Courmes

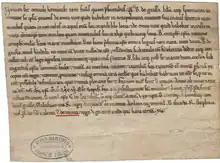
First appearance of the name: a character, P. de Corma, signatory of a charter (September 29, 1176.)

Albert Dauzat describes "Corma" (1176) as old Provençal : A place planted with Cornus mas, or an oronym pre-Latin.